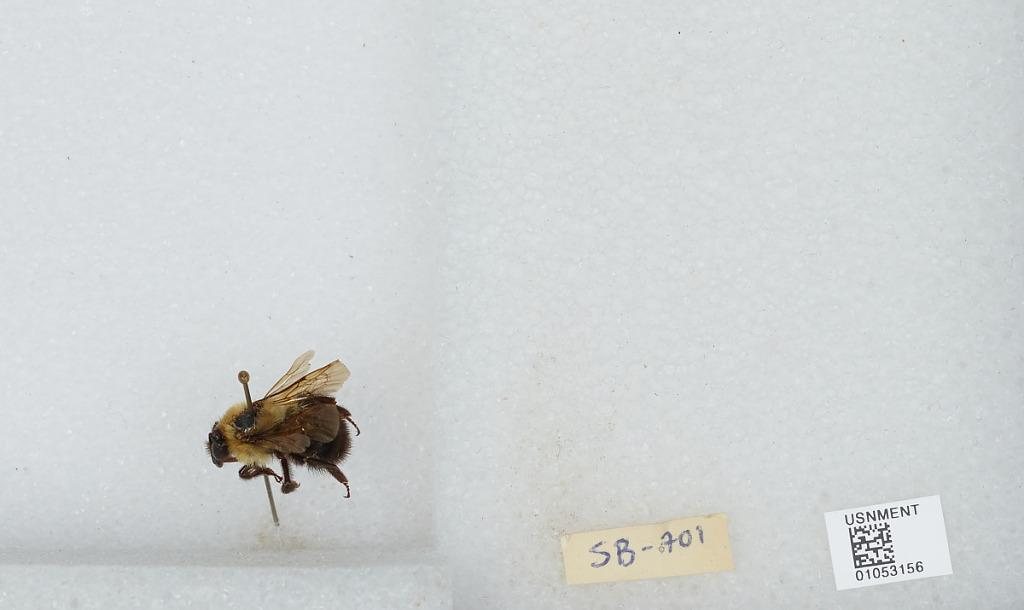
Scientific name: Bombus sp.